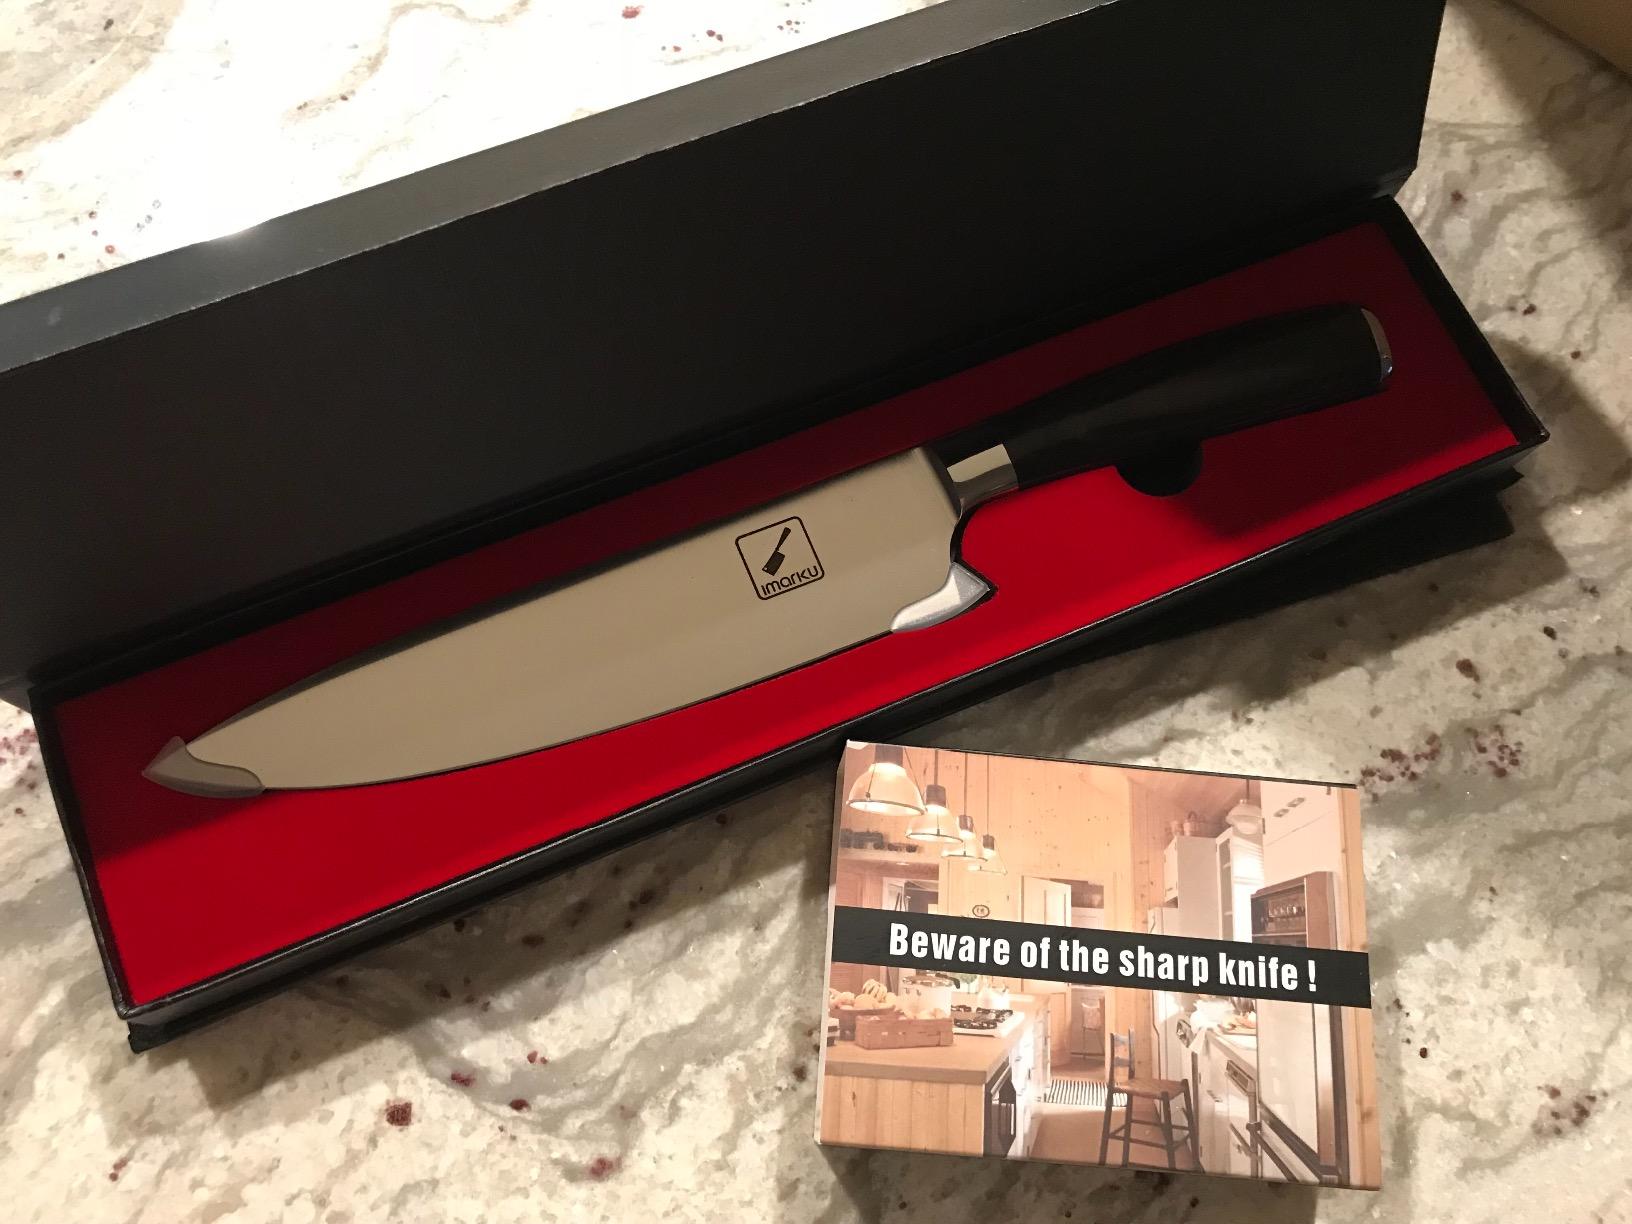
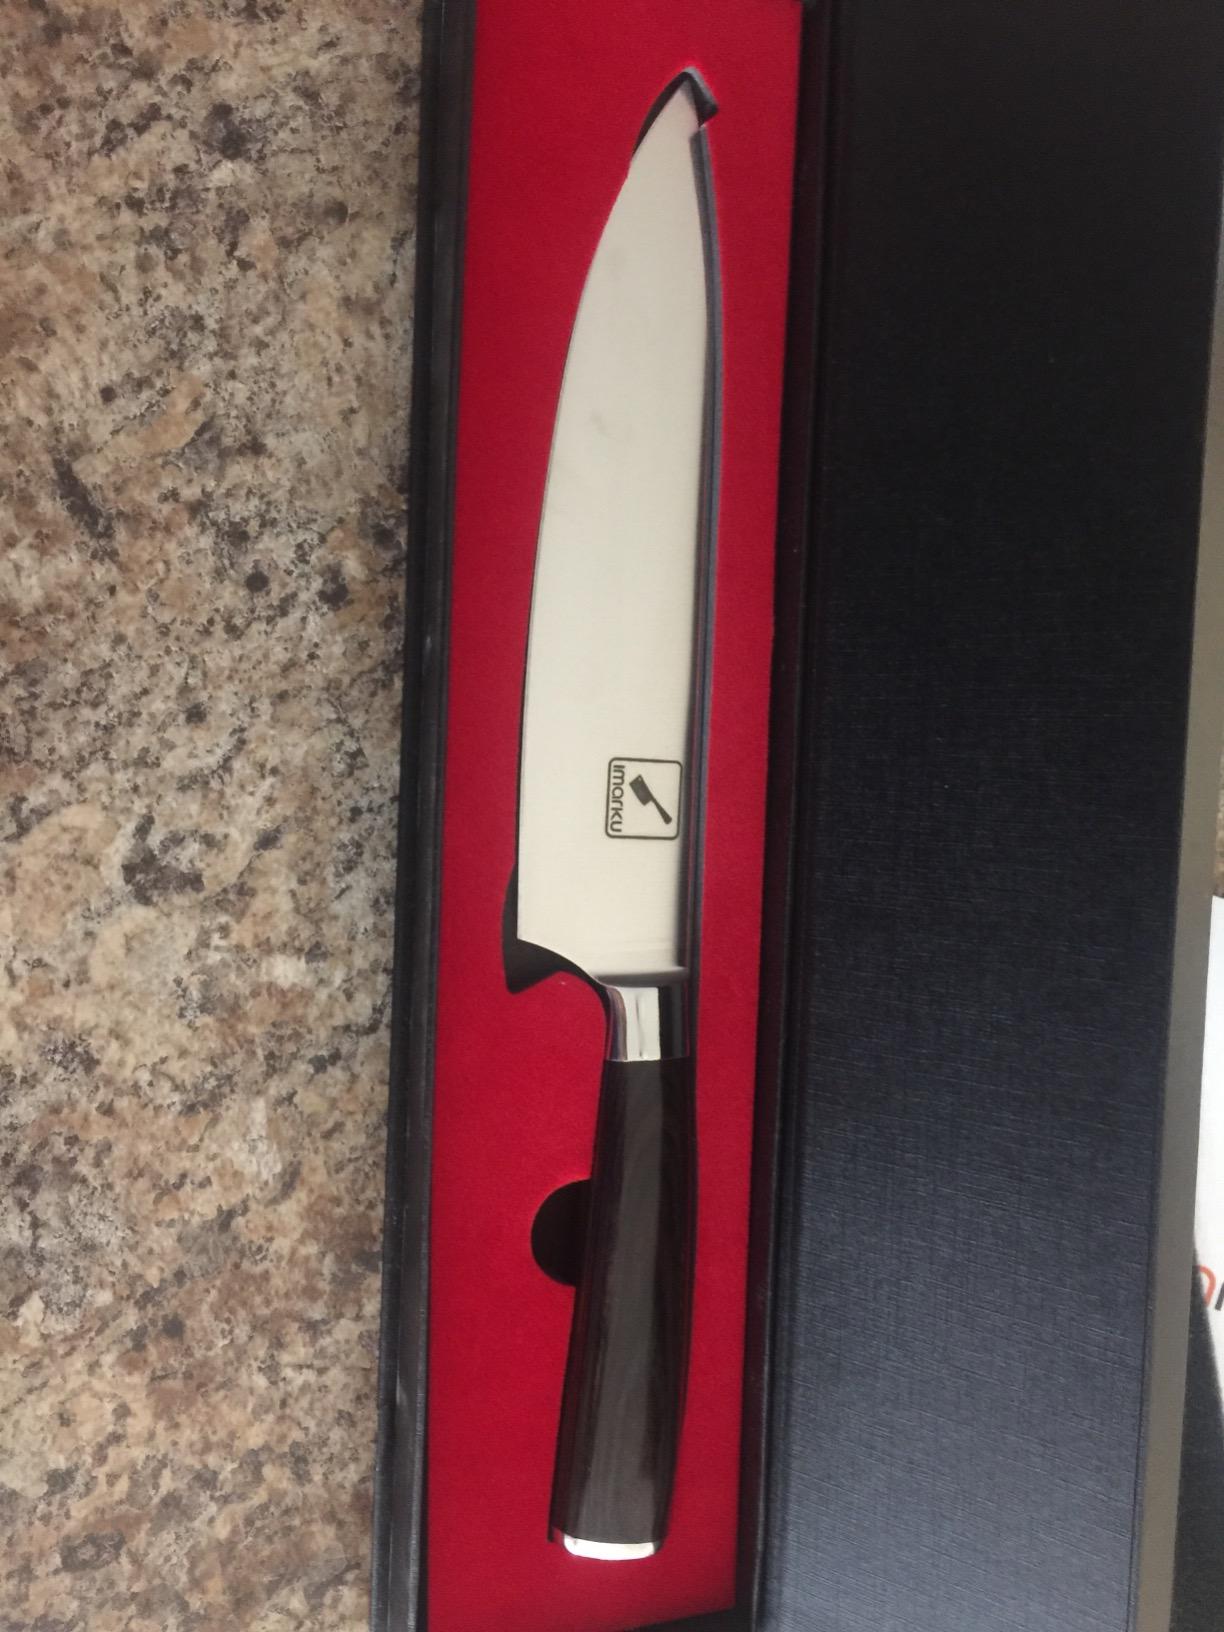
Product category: items_knife
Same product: yes